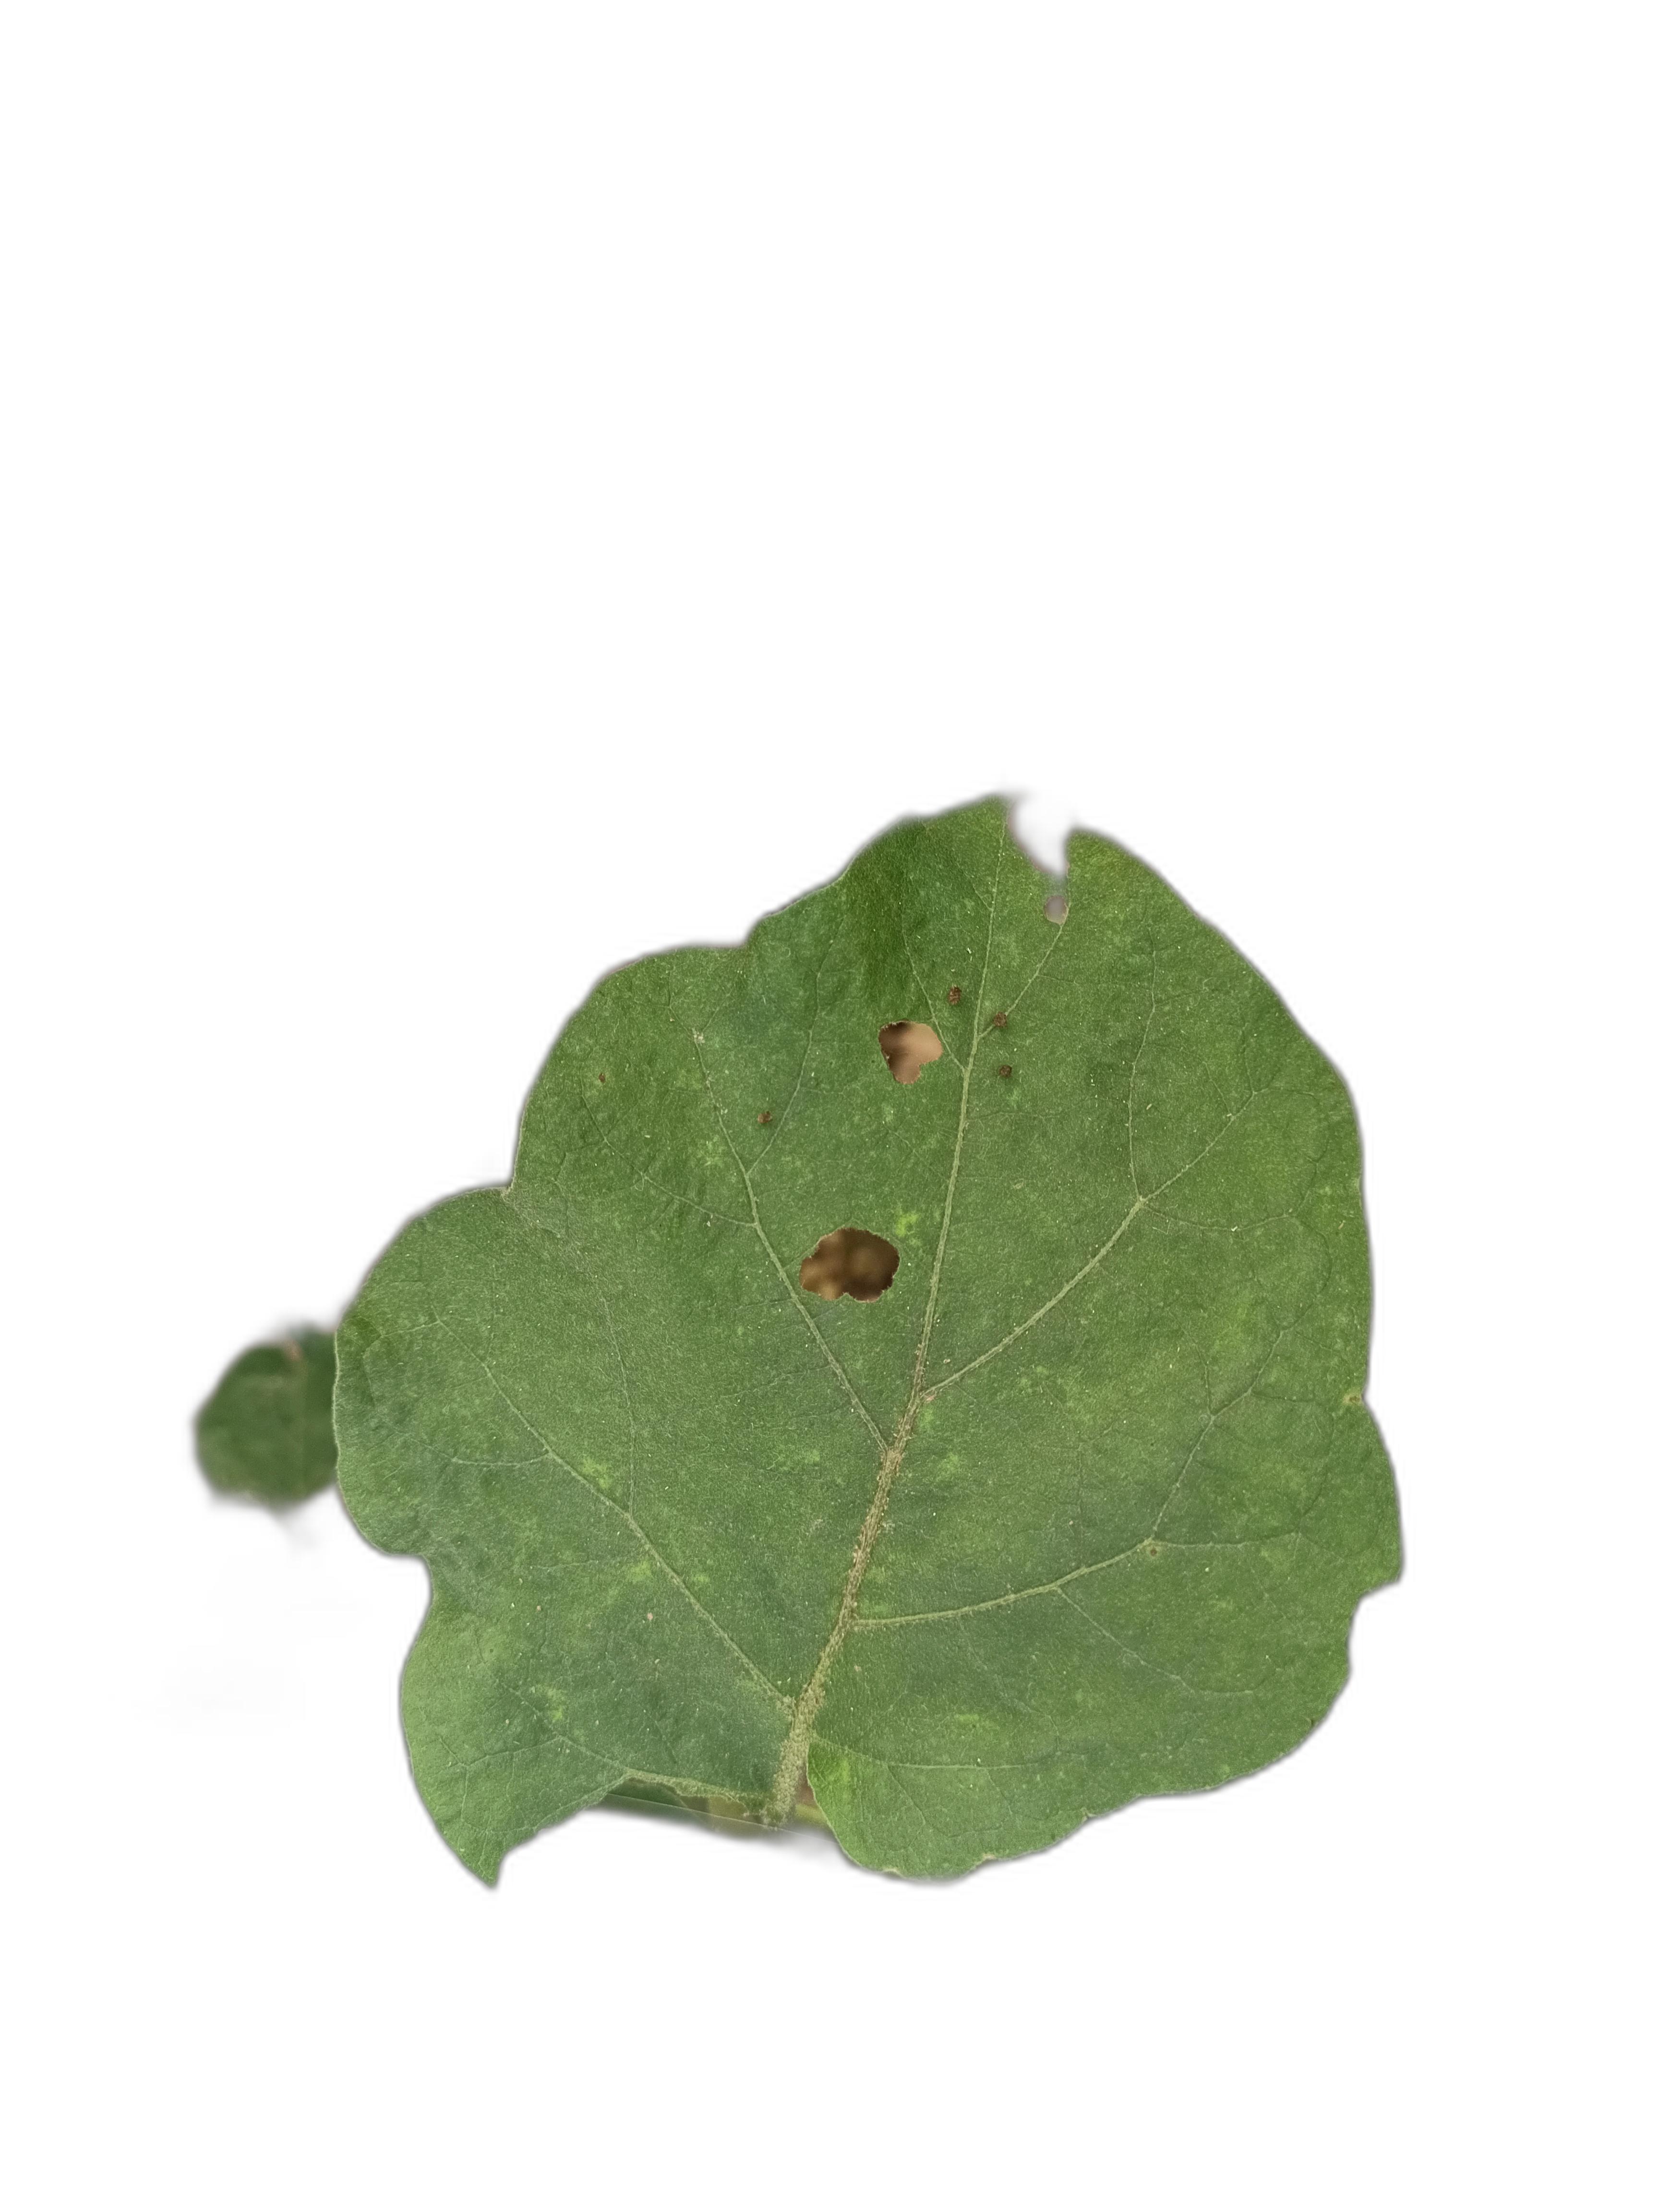
Label: Insect Pest Disease